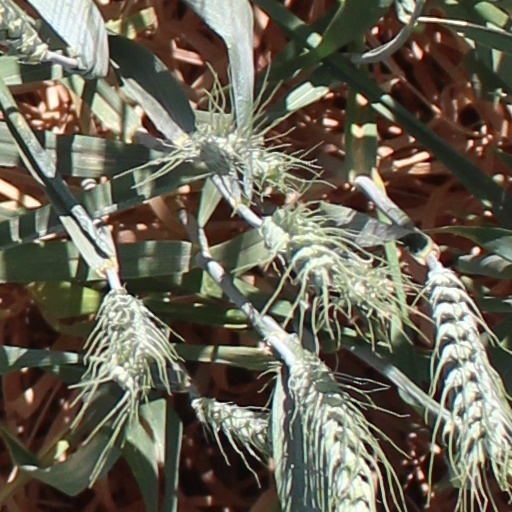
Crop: wheat